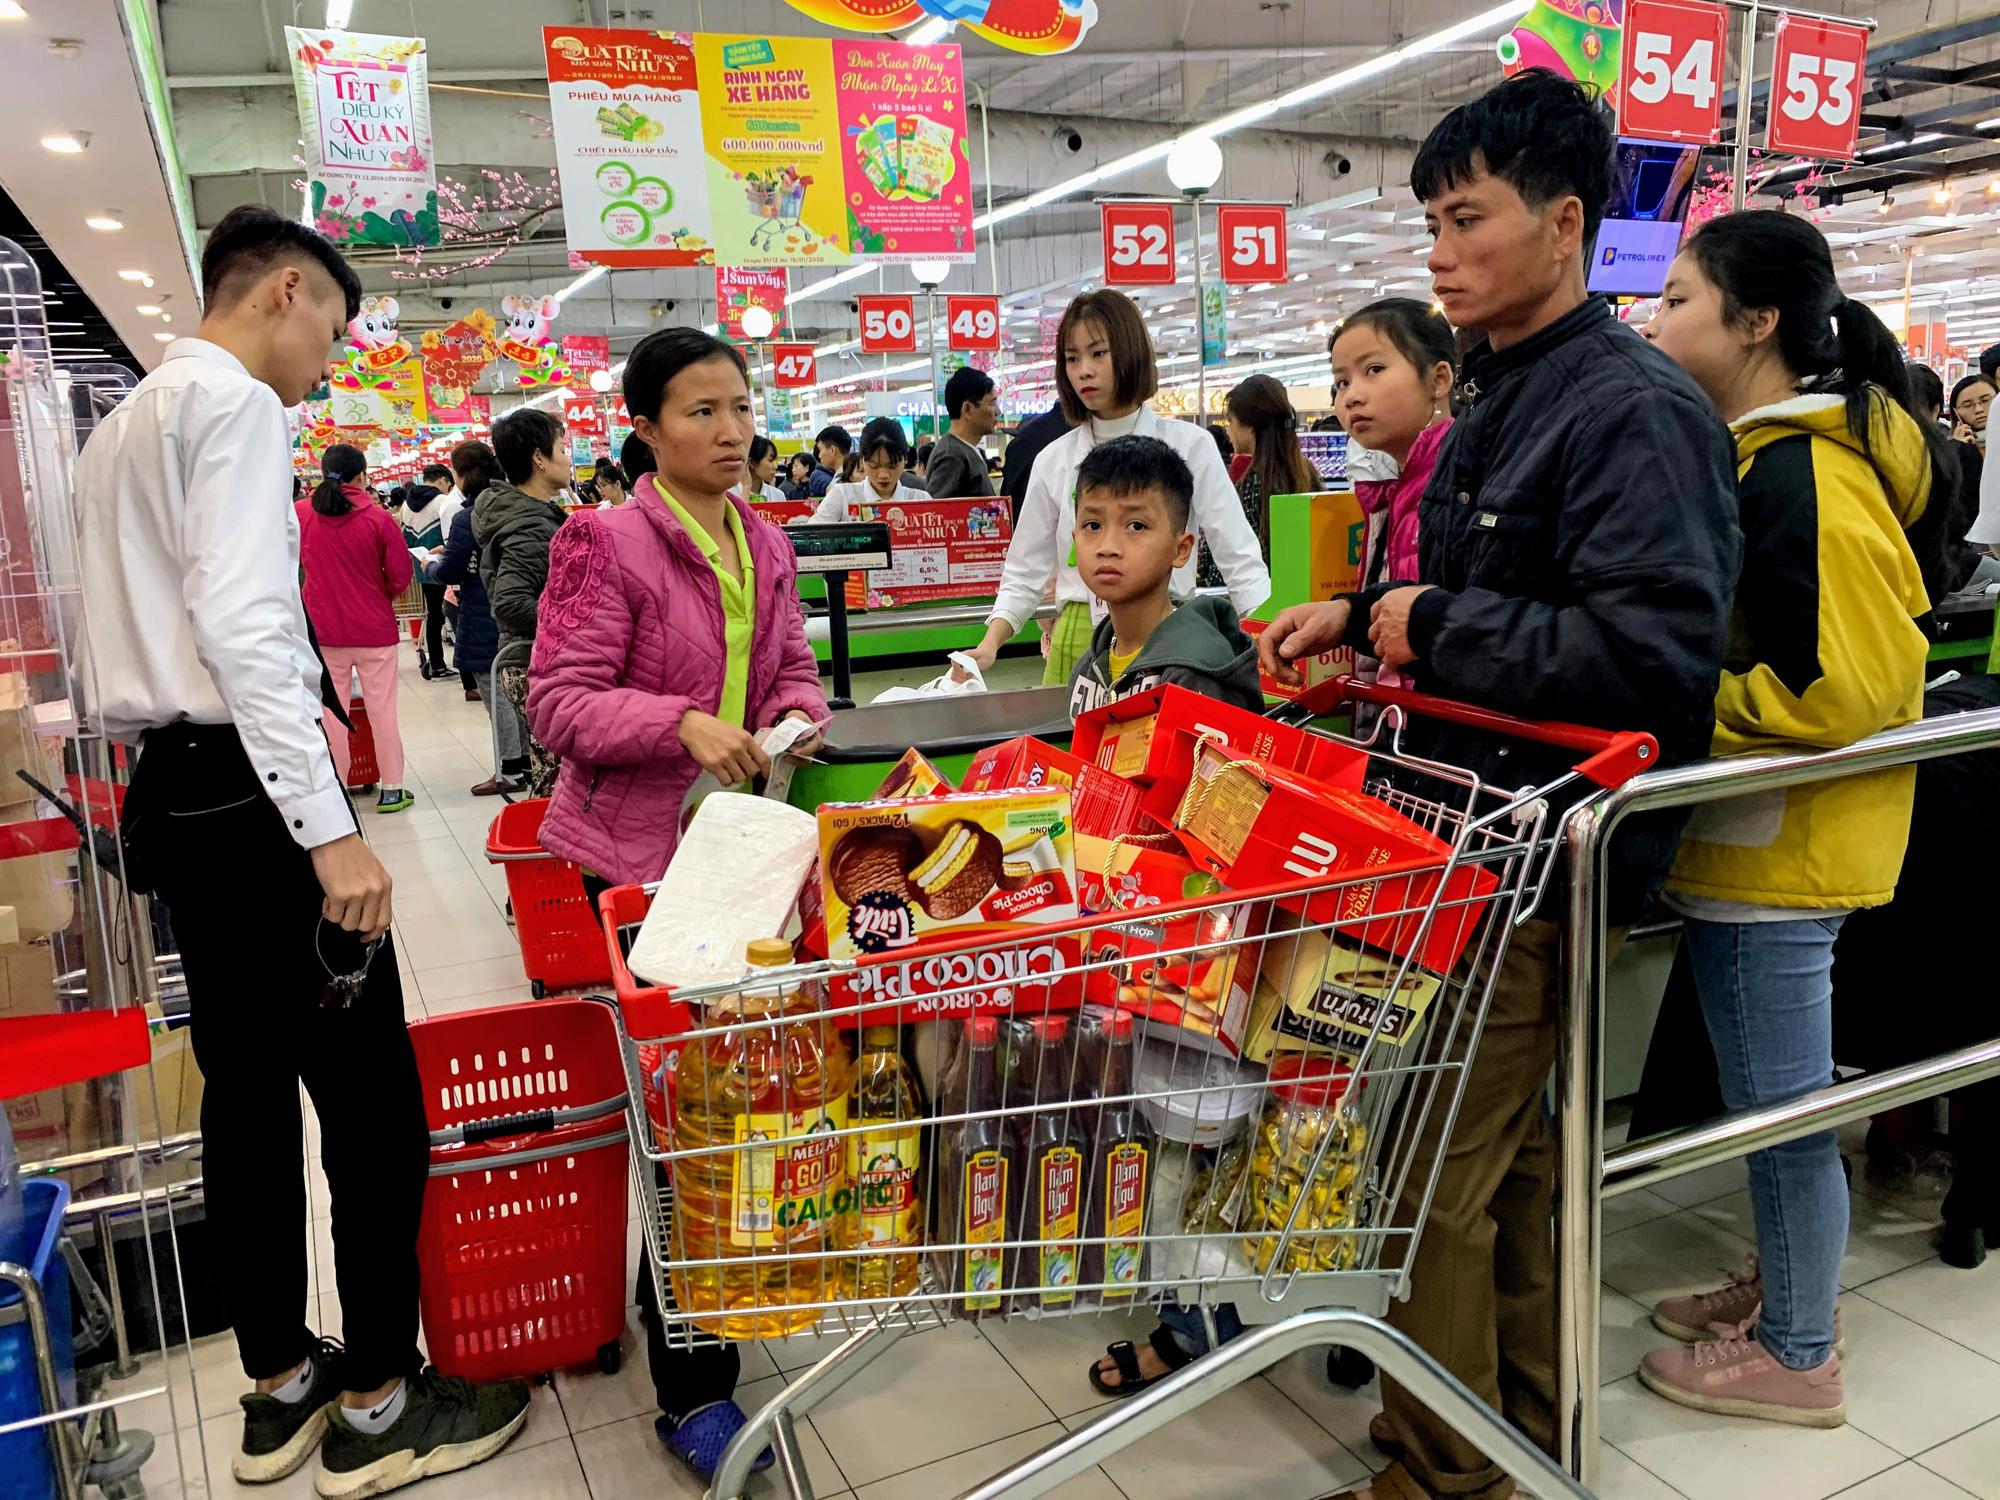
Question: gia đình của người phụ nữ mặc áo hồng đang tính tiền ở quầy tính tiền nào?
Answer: quầy tính tiền số 54